Comodoro Rivadavia

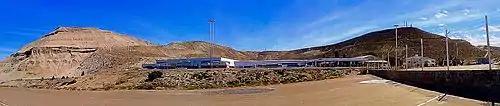
Viteaux and Chenque Hills, the city's most distinctive geographic features

Comodoro Rivadavia is situated in the south of Argentina in the province of Chubut, on the coast of San Jorge Gulf.